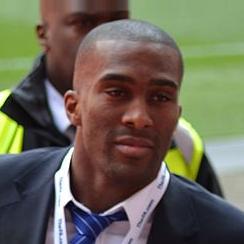
Age: 34